Eurovision Song Contest 2010

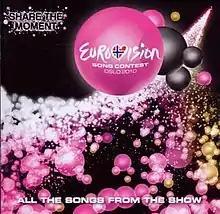
Cover art of the official album

Eurovision Song Contest: Oslo 2010 was the official compilation album of the 2010 contest, put together by the European Broadcasting Union and released by EMI Records and CMC International on 17 May 2010.The album featured all 39 songs that entered in the 2010 contest, including the semi-finalists that failed to qualify into the grand final.